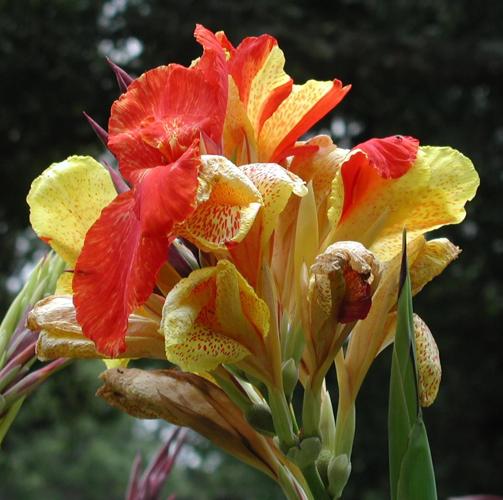
Label: canna lily